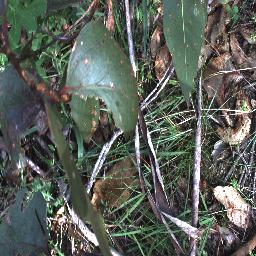
Label: negative